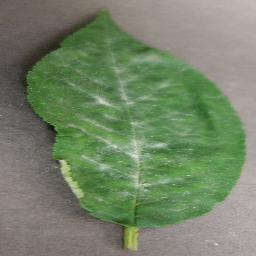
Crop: cherry
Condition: (including_sour)_powdery_mildew